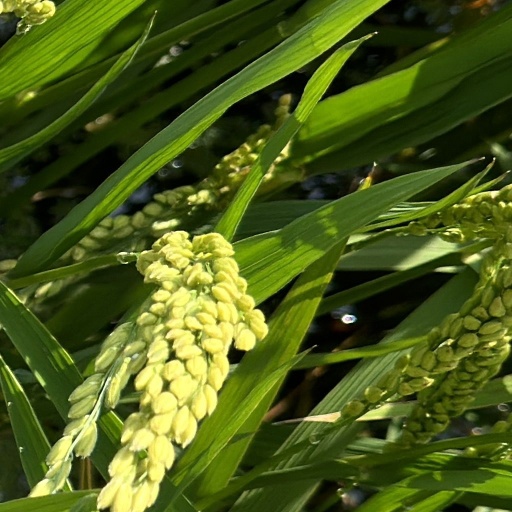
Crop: rice